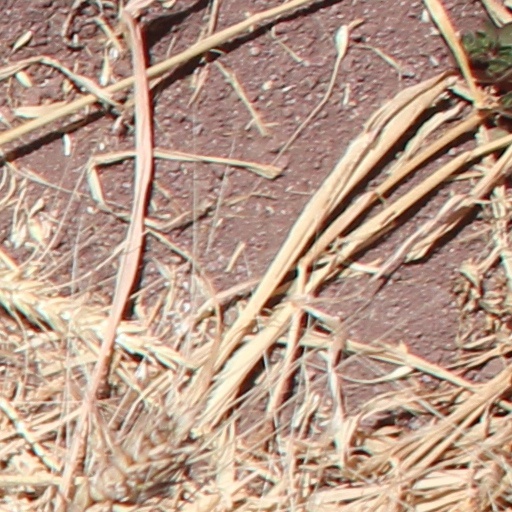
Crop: wheat